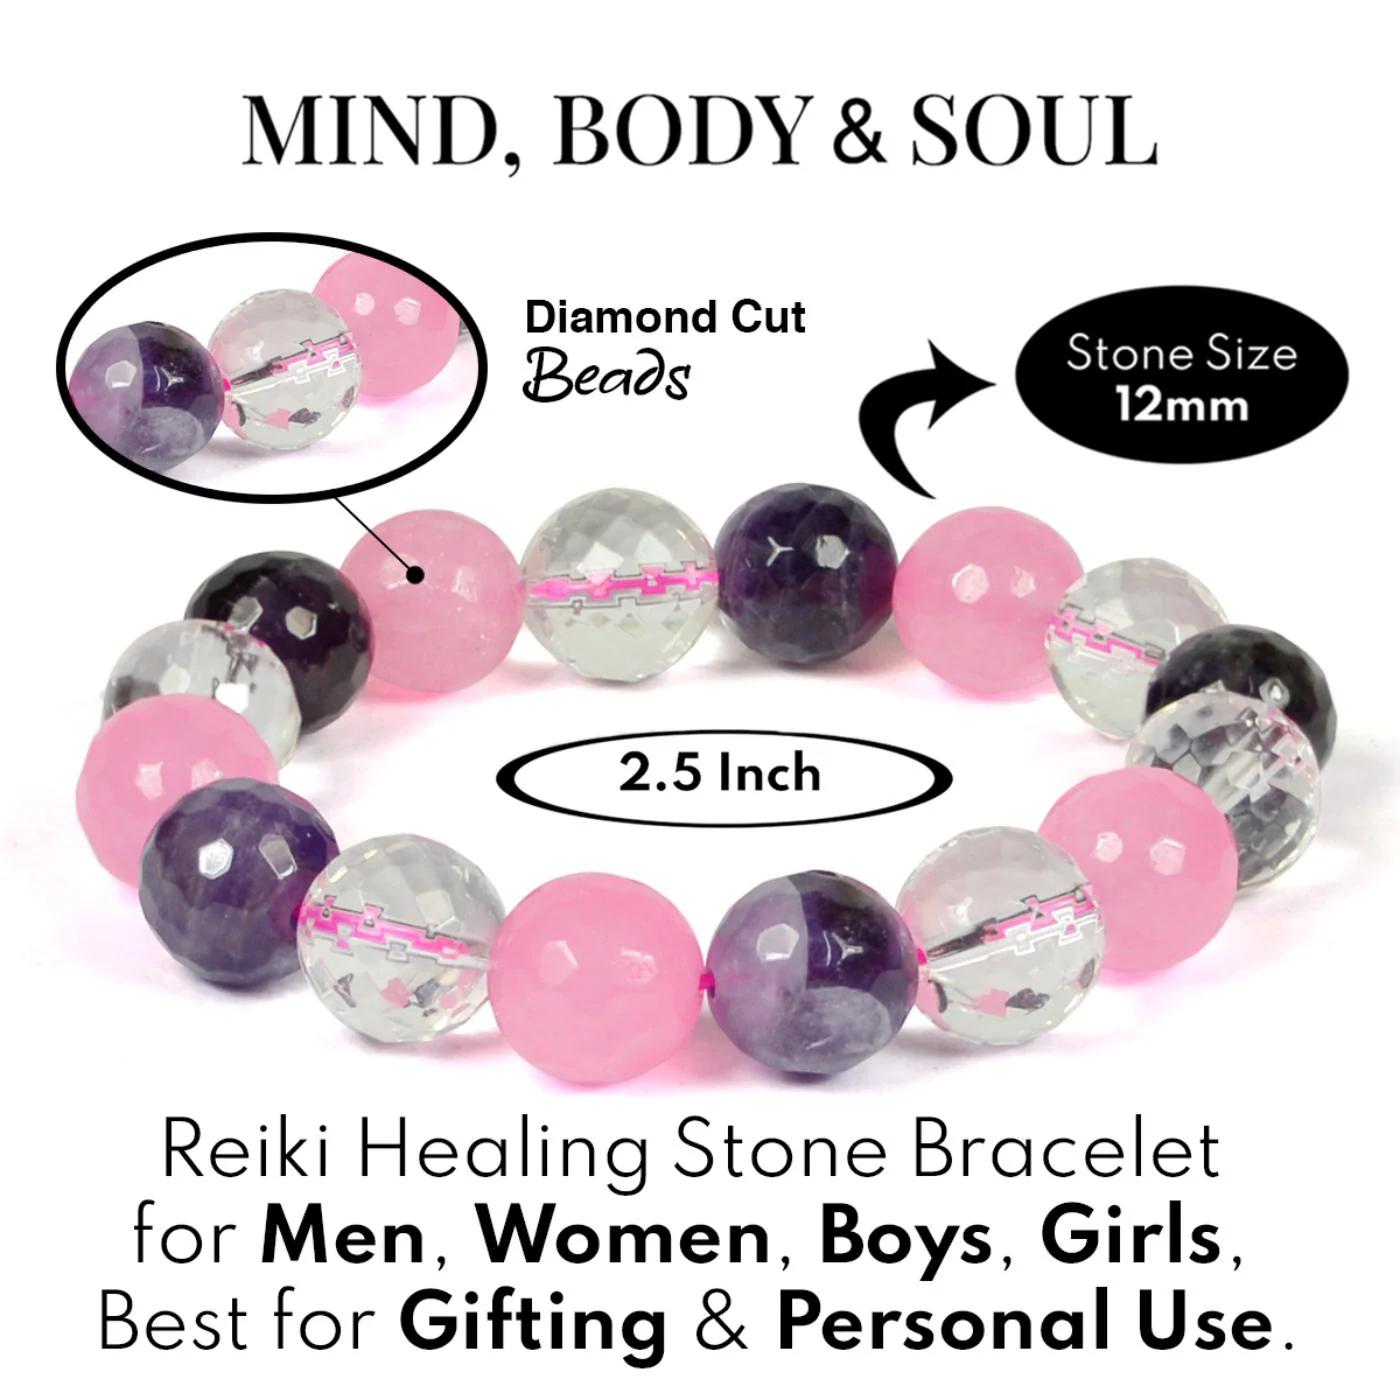
Reiki Crystal Products Mind Body Soul Faceted Bead 12mm Bracelet For Reiki And Crystal Healing
Type: Bracelets & Bangles
Brand: Reiki Crystal Products
Price: Rs. 925
Stretchable Elastic Handmade Natural Bracelet | Diameter : 2.5 Inch. | Stone Size - 12 mm DC | Charged By Reiki Grand Master & Vastu Expert
Features: Stretchable Elastic Handmade Natural Bracelet | Diameter : 2.5 Inch. | Stone Size - 12 mm DC | Charged By Reiki Grand Master & Vastu Expert,Natural Healing Stone for Reiki Healing, Crystal Healing, Numerology, Tarot, Astrology, Vastu, Angle Healing & Feng Shui,100% Authentic, Original and Natural Healing Stone / Crystal - small holes, crack marks on the surface or inside the stones are often visible,Material : Natural Healing Stones See Images & Product Description For Healing Properties /Advantages,Stylish Party-Daily-Office-Casual Wear Reiki Healing Stone Bracelet for Men, Women, Boys, Girls. Best for Gifting & Personal Use.
Included: Pack Of 1 X Mind Body Soul 12mm DC Bracelet